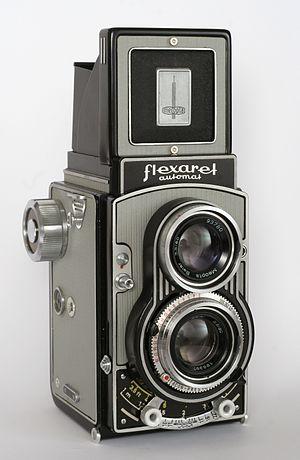
Cet article présente une liste des marques et fabricants de matériel photographique.